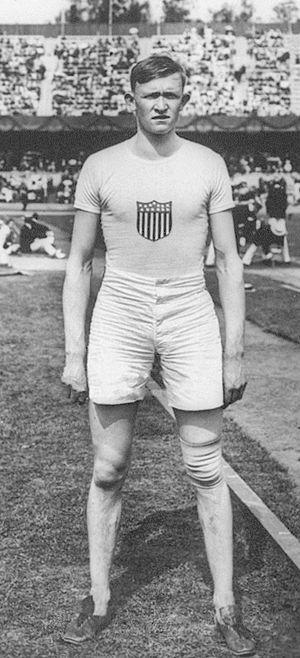
Albert Lovejoy Gutterson est un athlète américain spécialiste du saut en longueur.
La Gutterson Fieldhouse est une patinoire de hockey sur glace située à Burlington, dans l'État du Vermont aux États-Unis. C'est le domicile des équipes de hockey sur glace des Catamounts du Vermont dans les championnats féminin et masculin de la NCAA. De plus, de nombreux tournois de hockey amateur s'y tiennent chaque semaine.